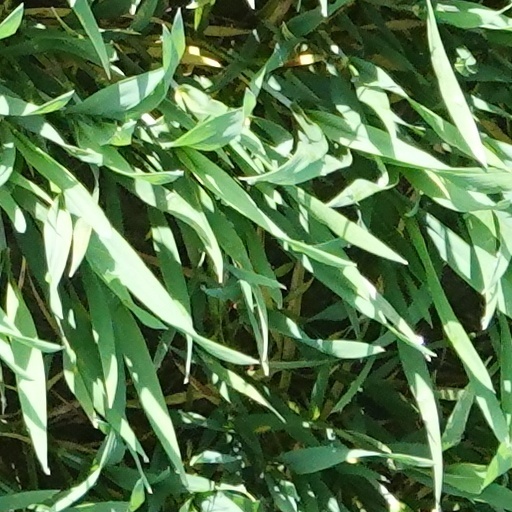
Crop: wheat